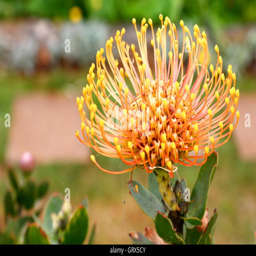
a typical flower growing on the island